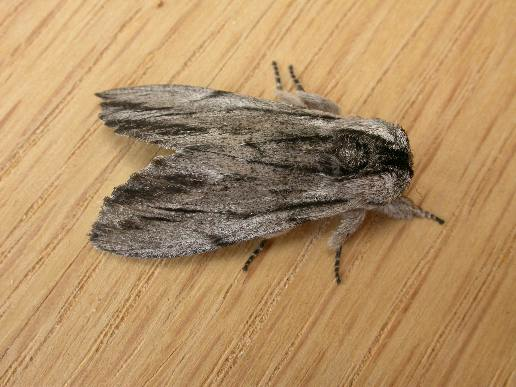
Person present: No